Bundall, Queensland

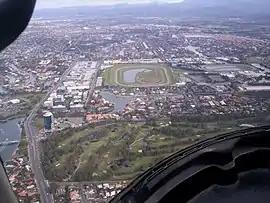
Aerial view of Bundall from the north looking south (racecourse centre, sewerage works right), 2005

Bundall is a suburb in the City of Gold Coast, Queensland, Australia. In the , Bundall had a population of 4,895 people.